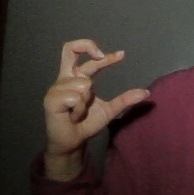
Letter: thal